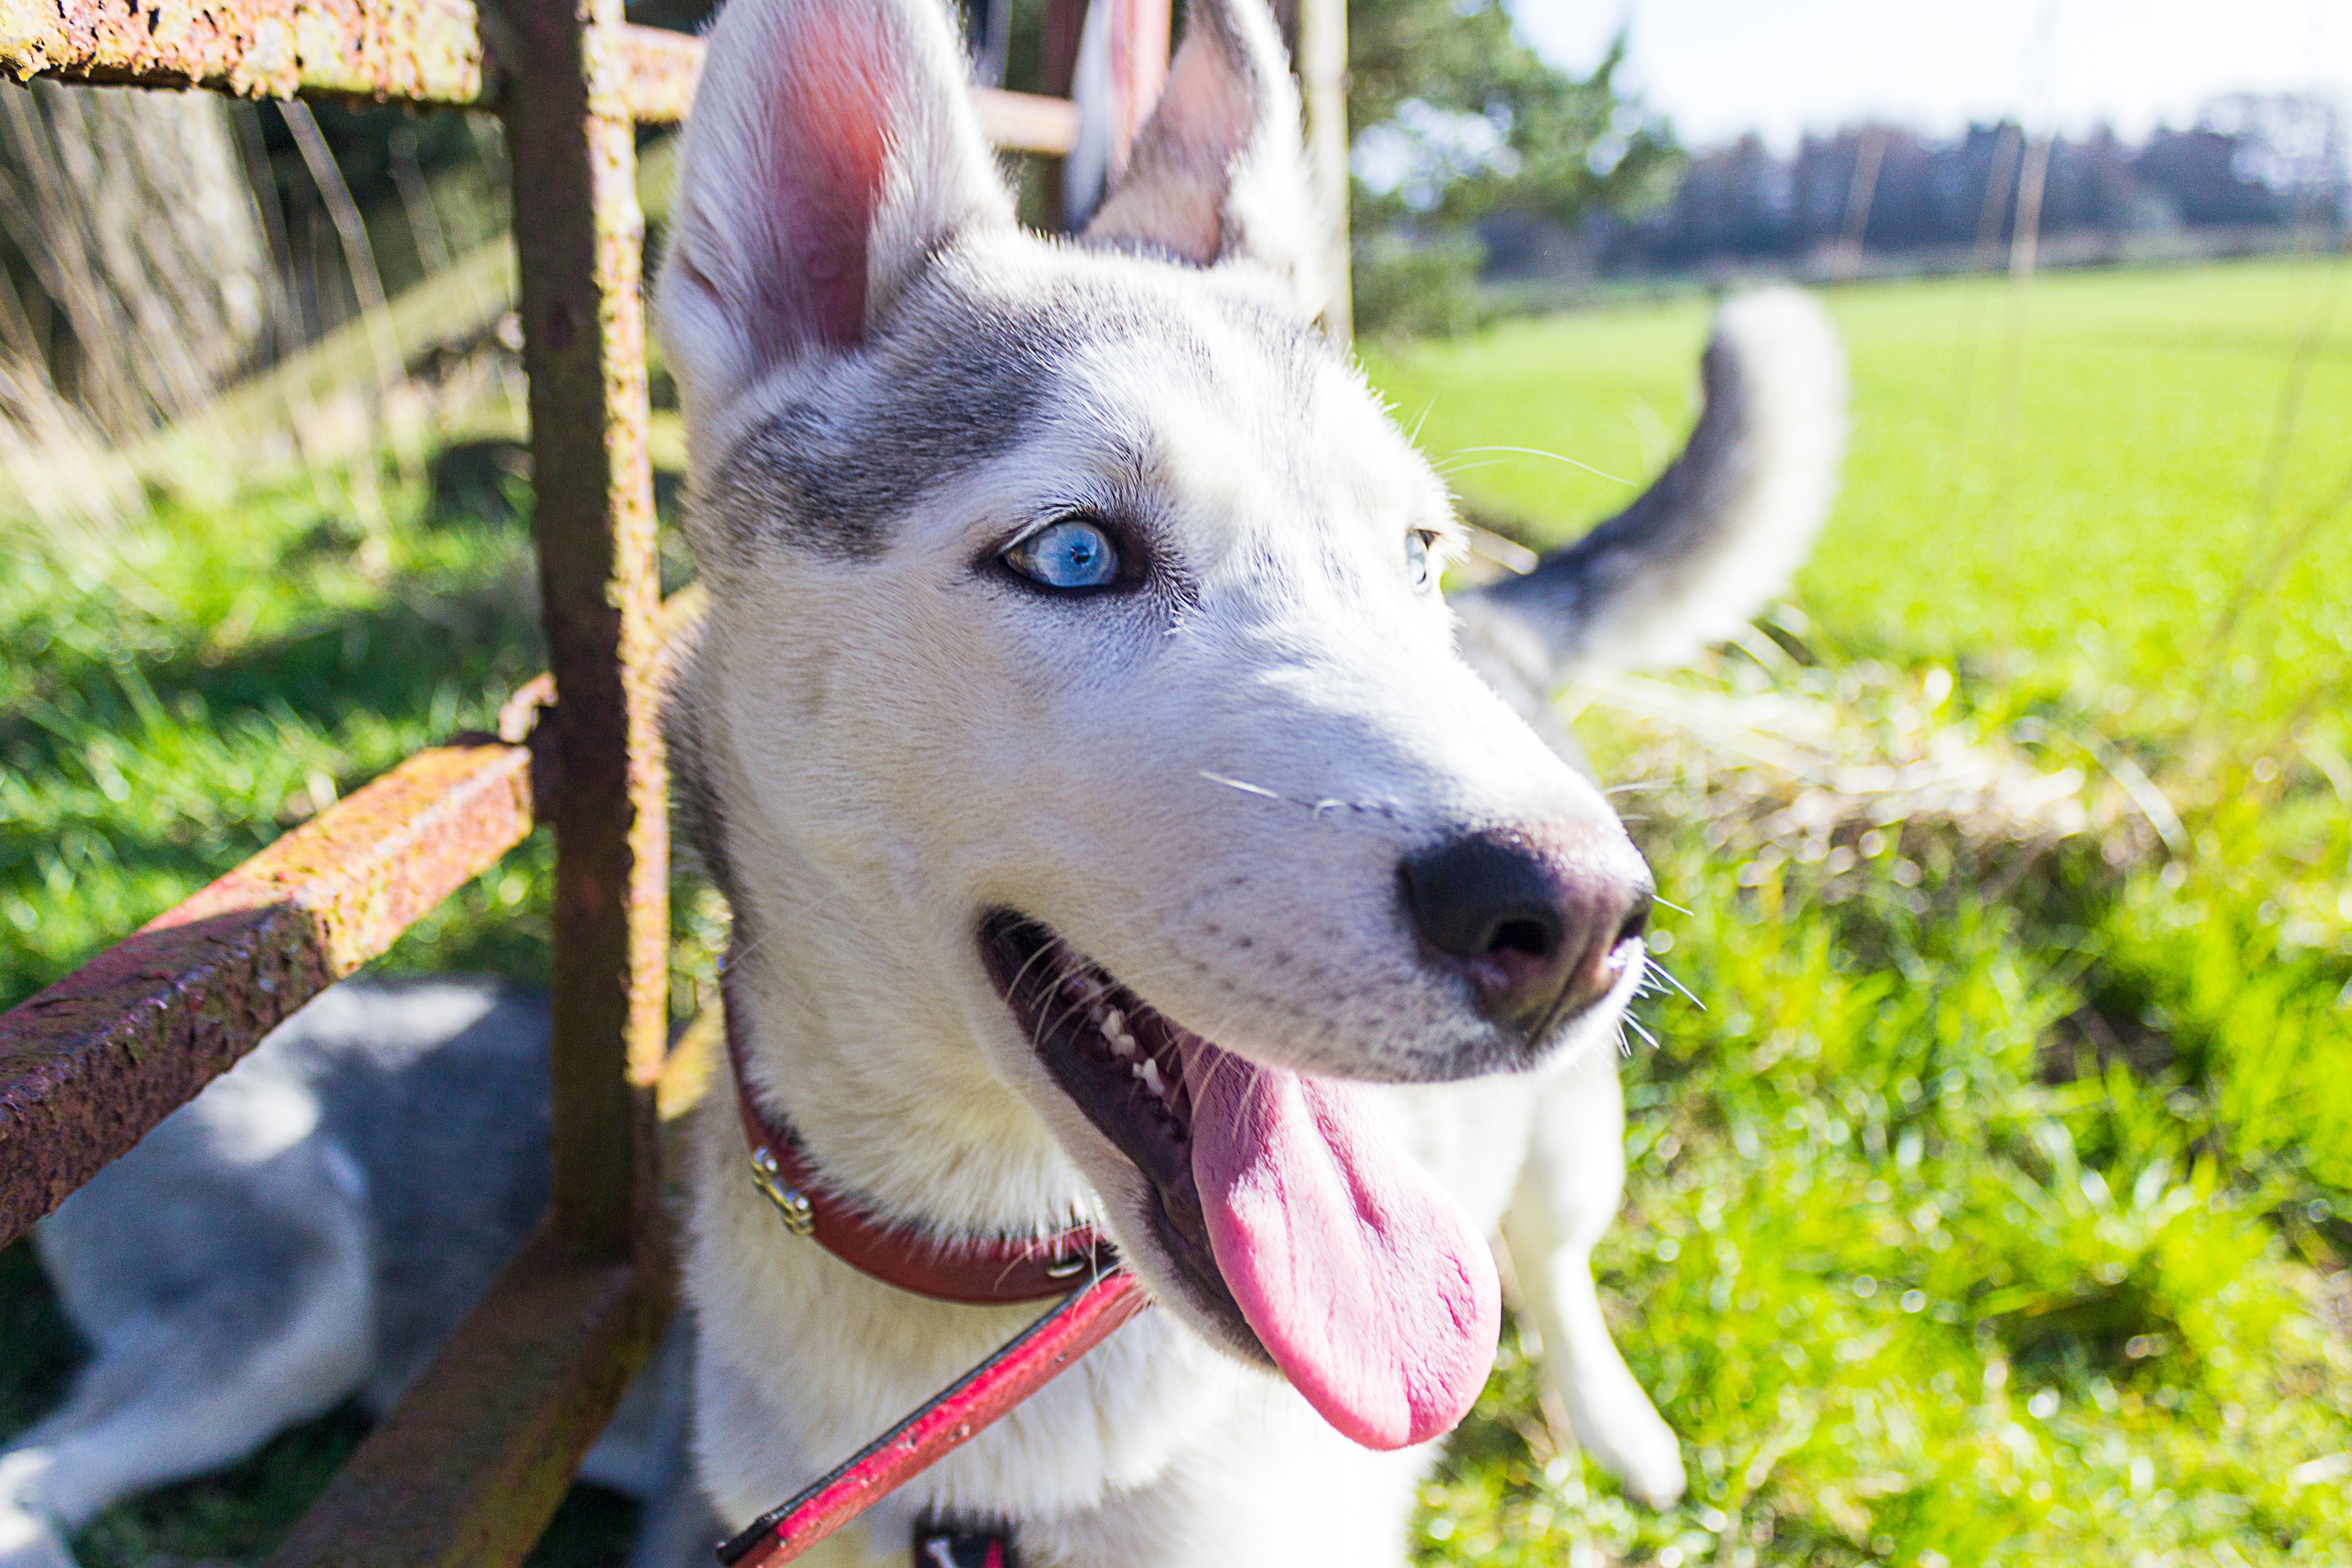
dog, mammal, vertebrate, dog breed, siberian husky, dog like mammal, saarloos wolfdog, wolfdog